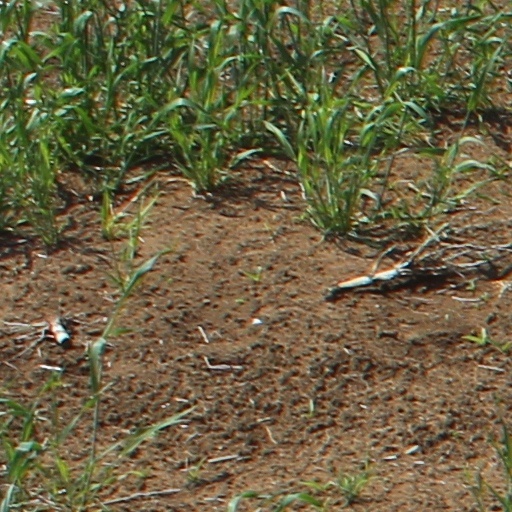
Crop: wheat